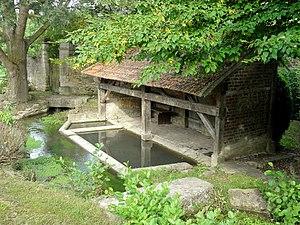
Lavoir de Buchet.